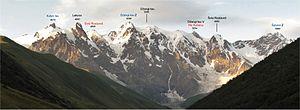
Le Djangha, ou Djanghi-Taou, est un sommet situé dans la partie centrale de la chaîne du Grand Caucase. Il est situé à la frontière entre la Géorgie et la Russie. La montagne s'élève à 5 051 mètres d'altitude. Les flancs de la montagne sont très englacés.